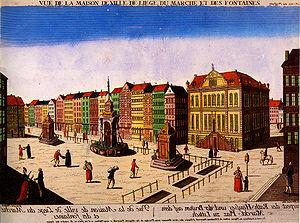
La révolution liégeoise est la période qui va de 1789 à 1795, et qui entraîne la disparition de la principauté de Liège après huit siècles d'existence.
L'hôtel de ville de Liège, surnommé La Violette, est un bâtiment de la place du Marché à Liège construit dès 1714.